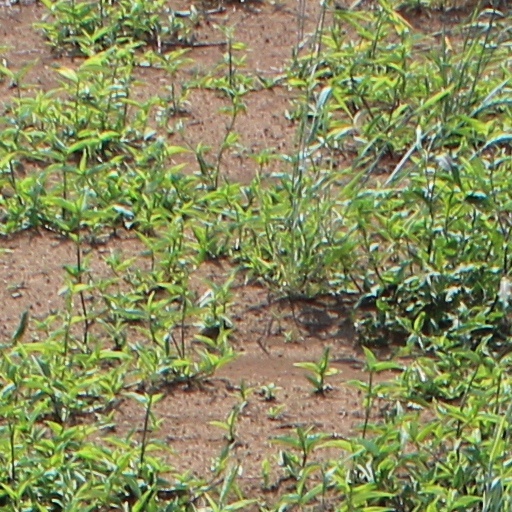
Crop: wheat